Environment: real
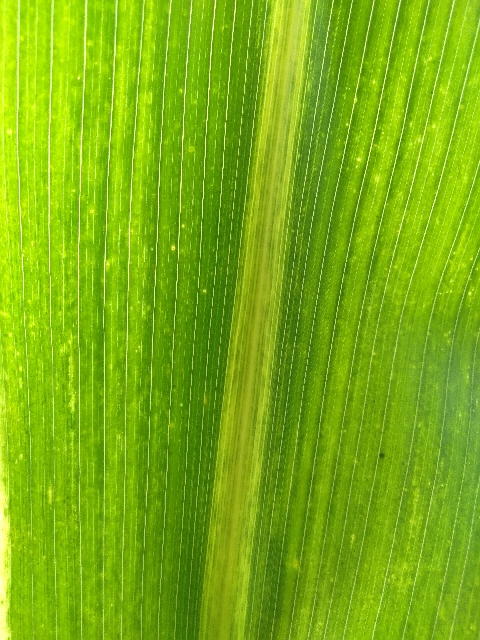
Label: lethal_necrosis